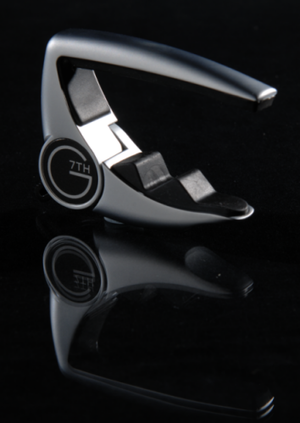
Le capodastre est un appareil utilisé pour transposer une musique pour un instrument à cordes sans changer le doigté, sans toucher à l'accordage mais en limitant l'emploi des cordes à une portion du manche. L'appareil plaque les cordes contre le manche, comme le ferait un « barré ». La longueur à vide des cordes devient plus courte, on ne peut obtienir ainsi que des sons plus aigus.